Richard Goldstone

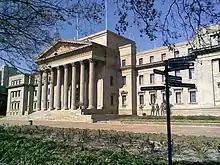
The Great Hall of the University of the Witwatersrand, from which Goldstone graduated in 1962 and where he became Chancellor in 1996

At university, he became involved in anti-apartheid activism, inspired partly by his parents' opposition to racial discrimination. As chairman of the university's student representative council and president of the National Union of South African Students, he campaigned against the exclusion of black students. He also attracted attention from the state security police by having contact with banned anti-apartheid groups, including the African National Congress.